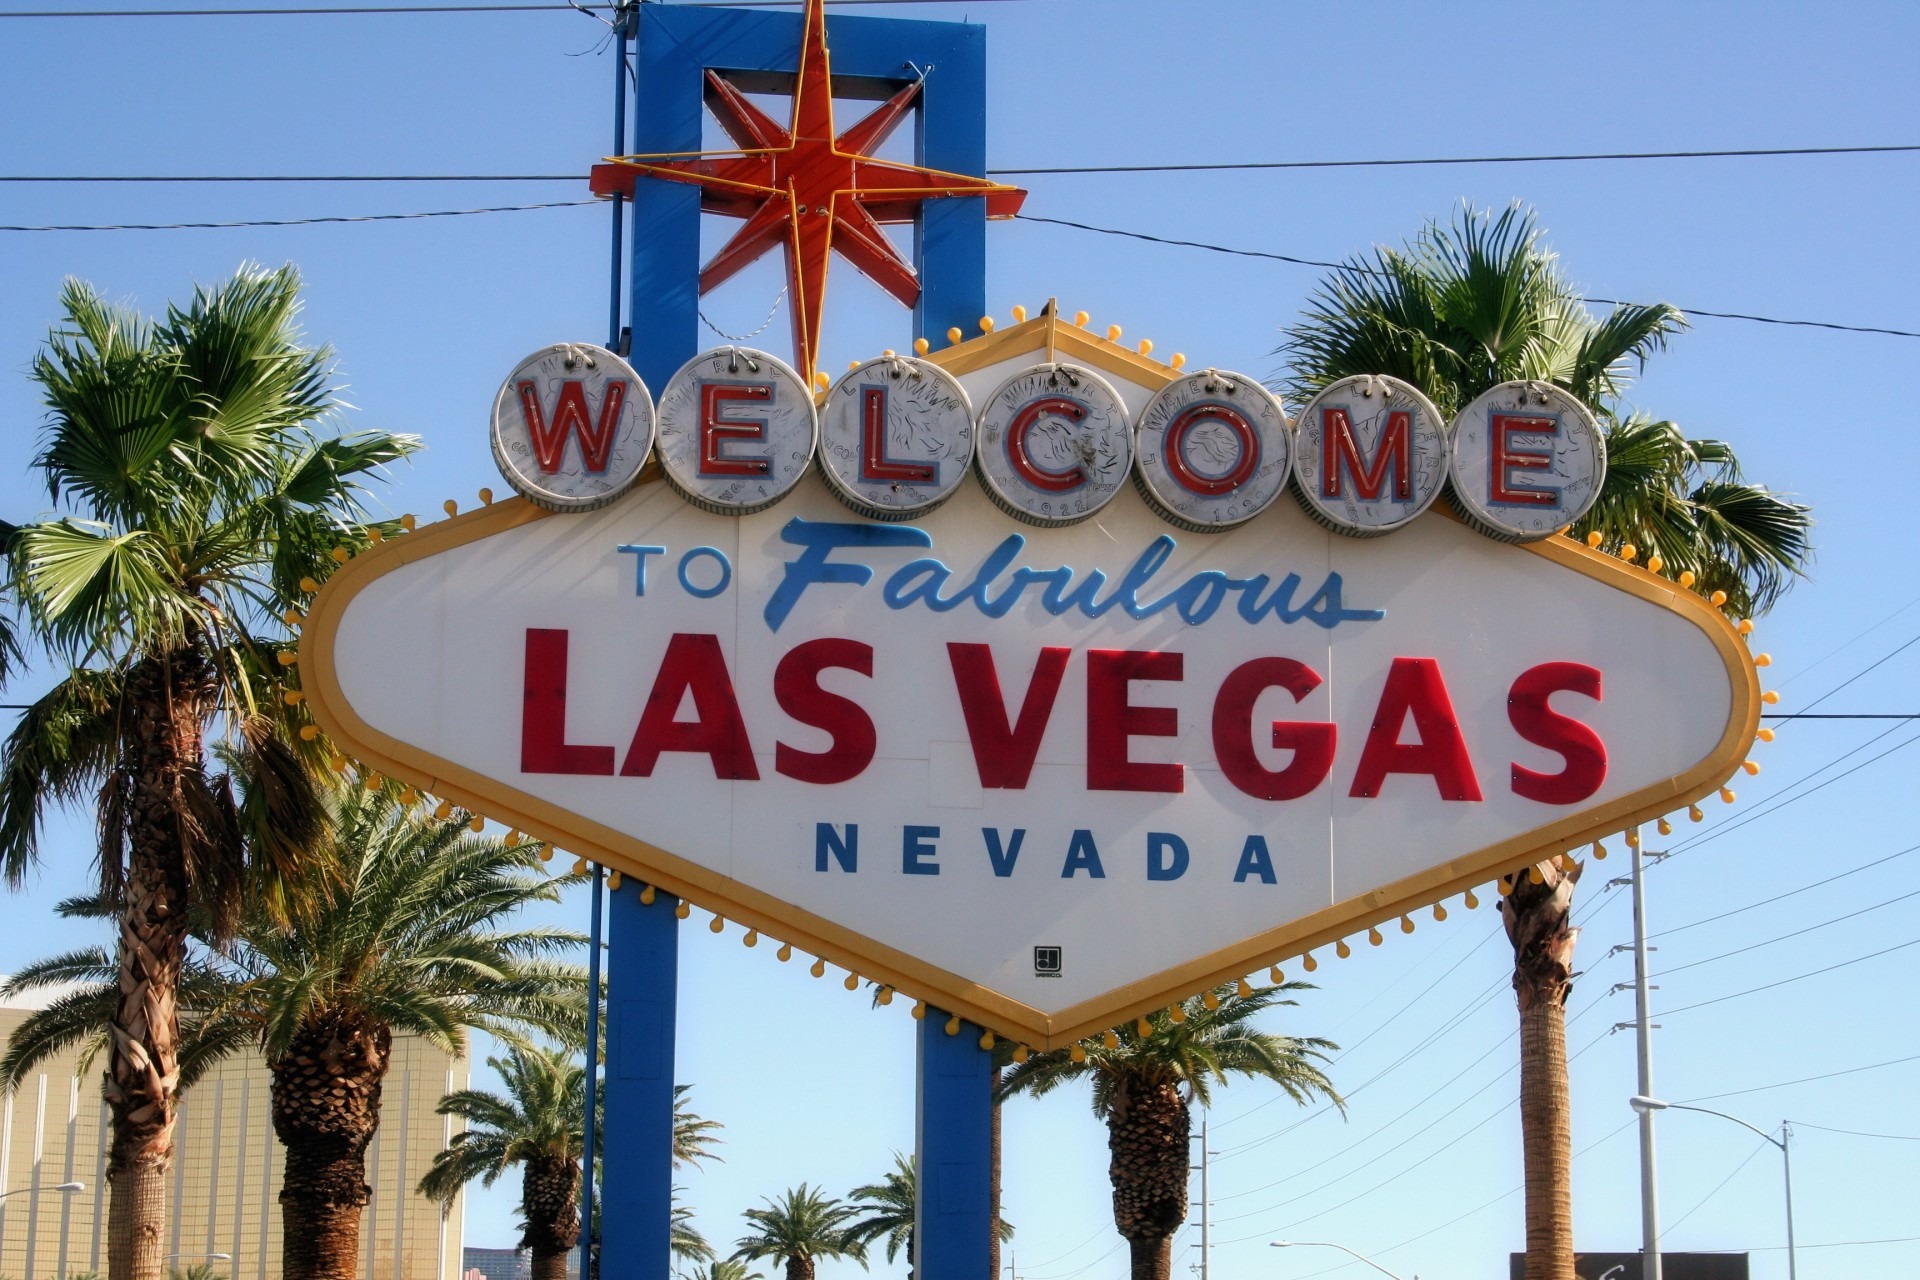
advertising, vacation, sign, signage, structures, resort, nevada, landmarks, fabulous, las vegas